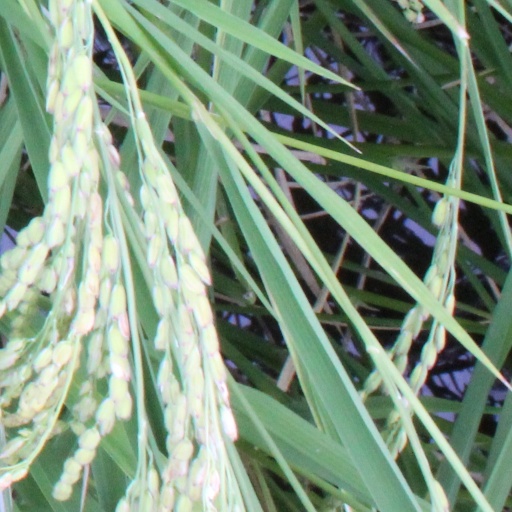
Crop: rice